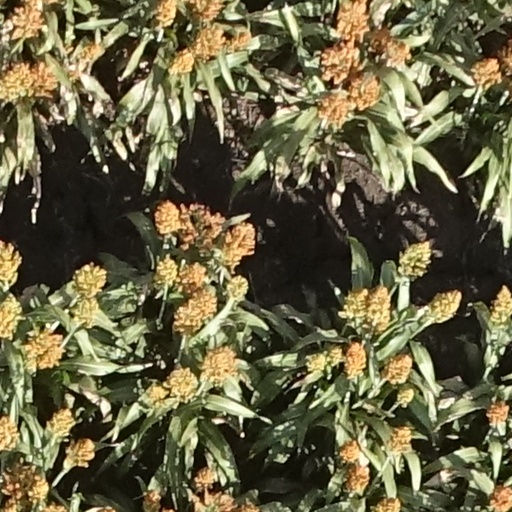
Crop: sorghum